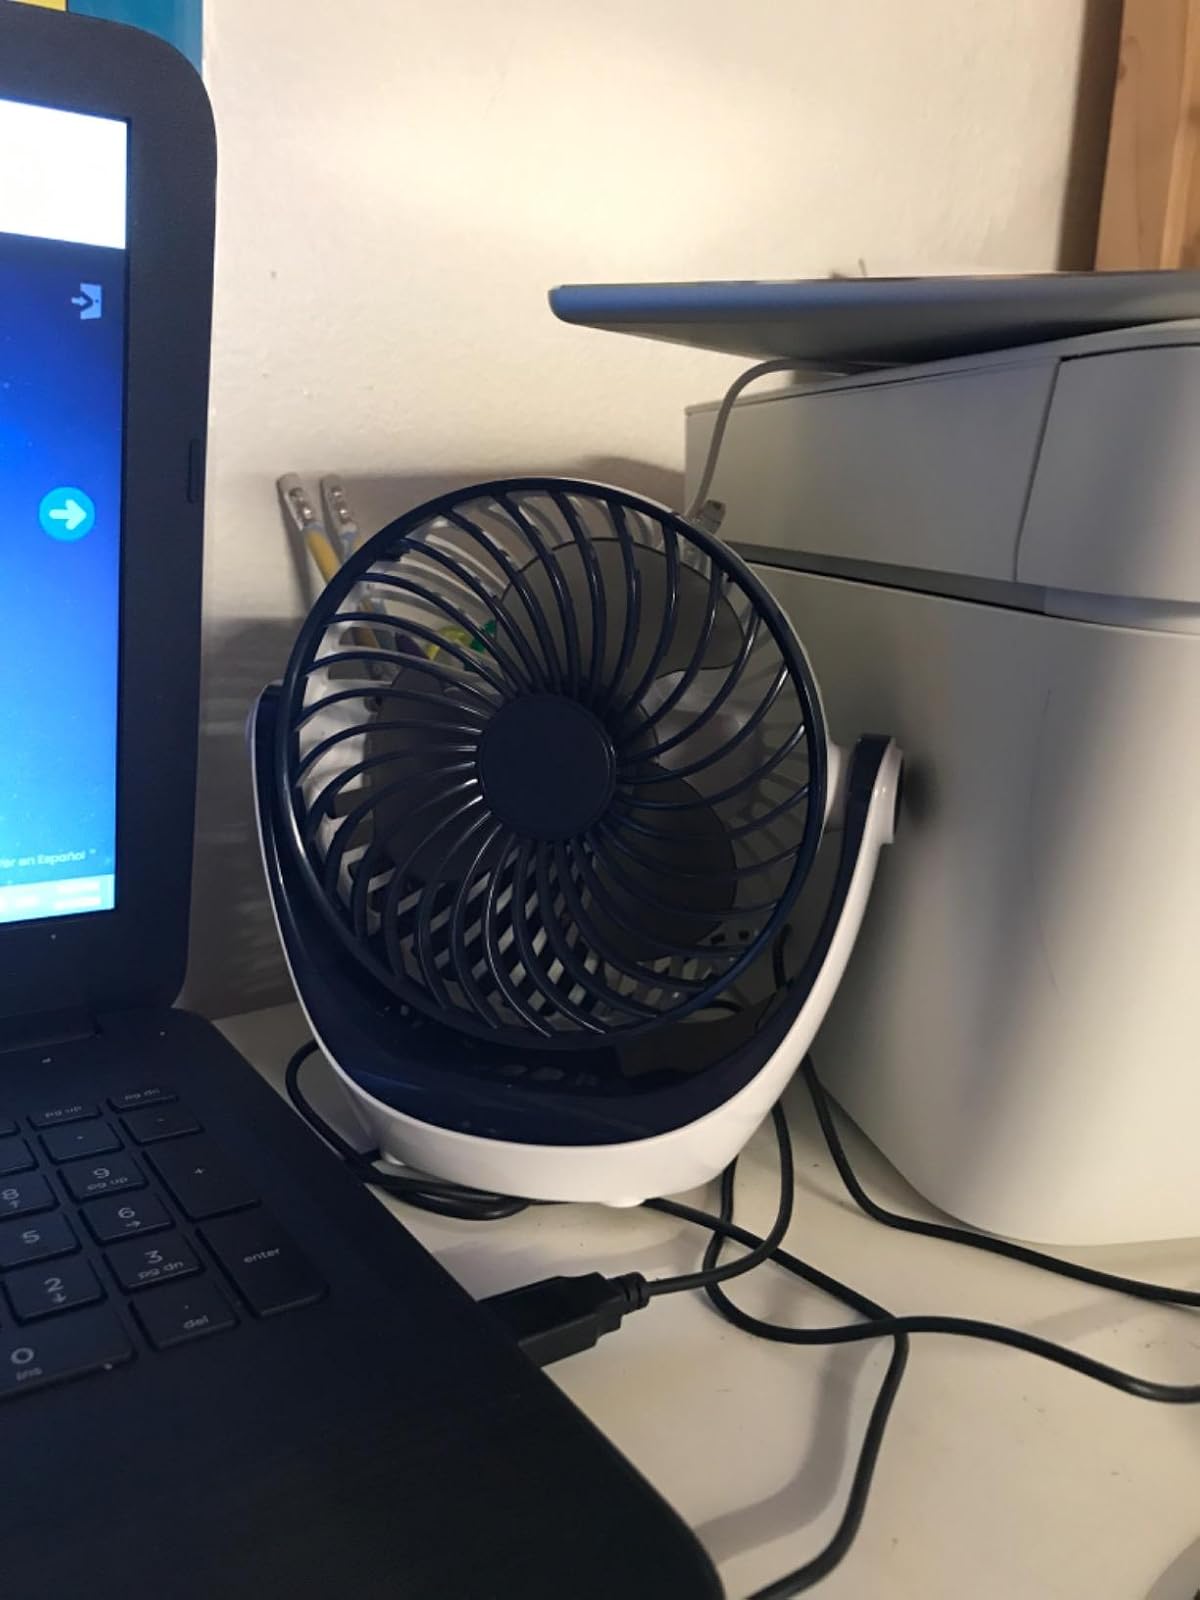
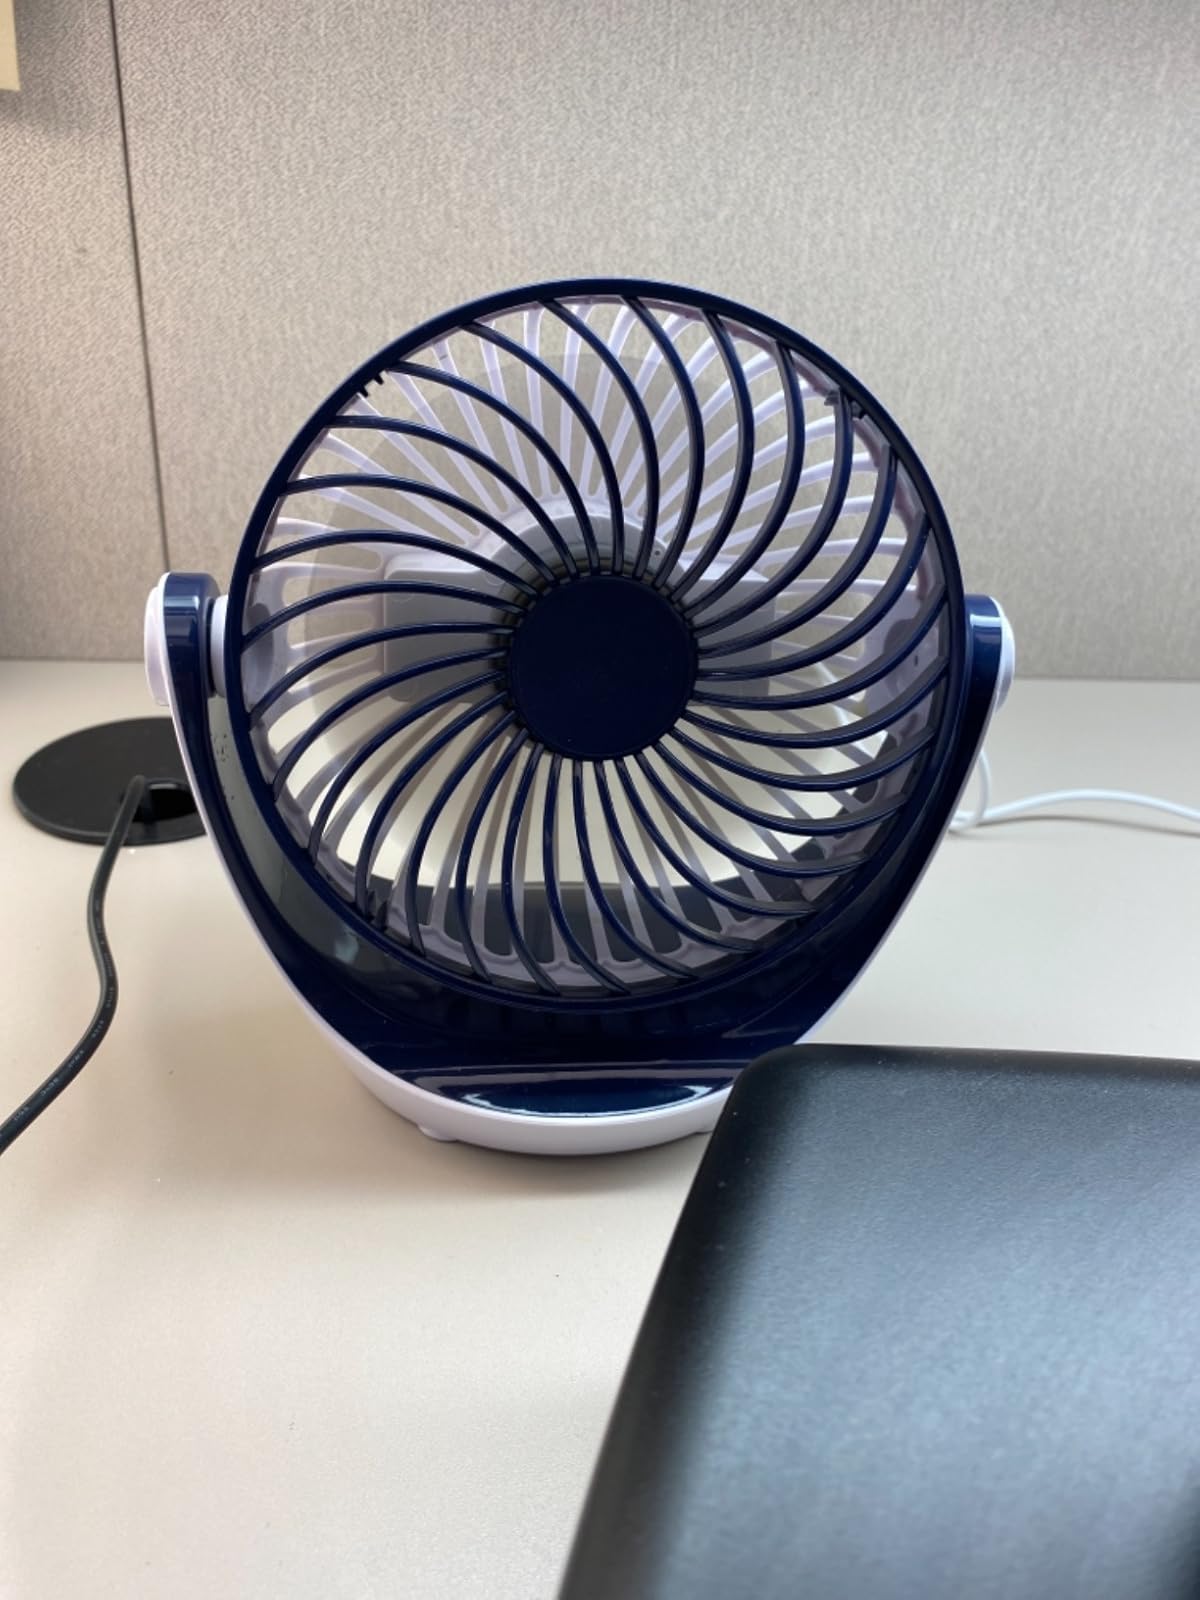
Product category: fan
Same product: yes